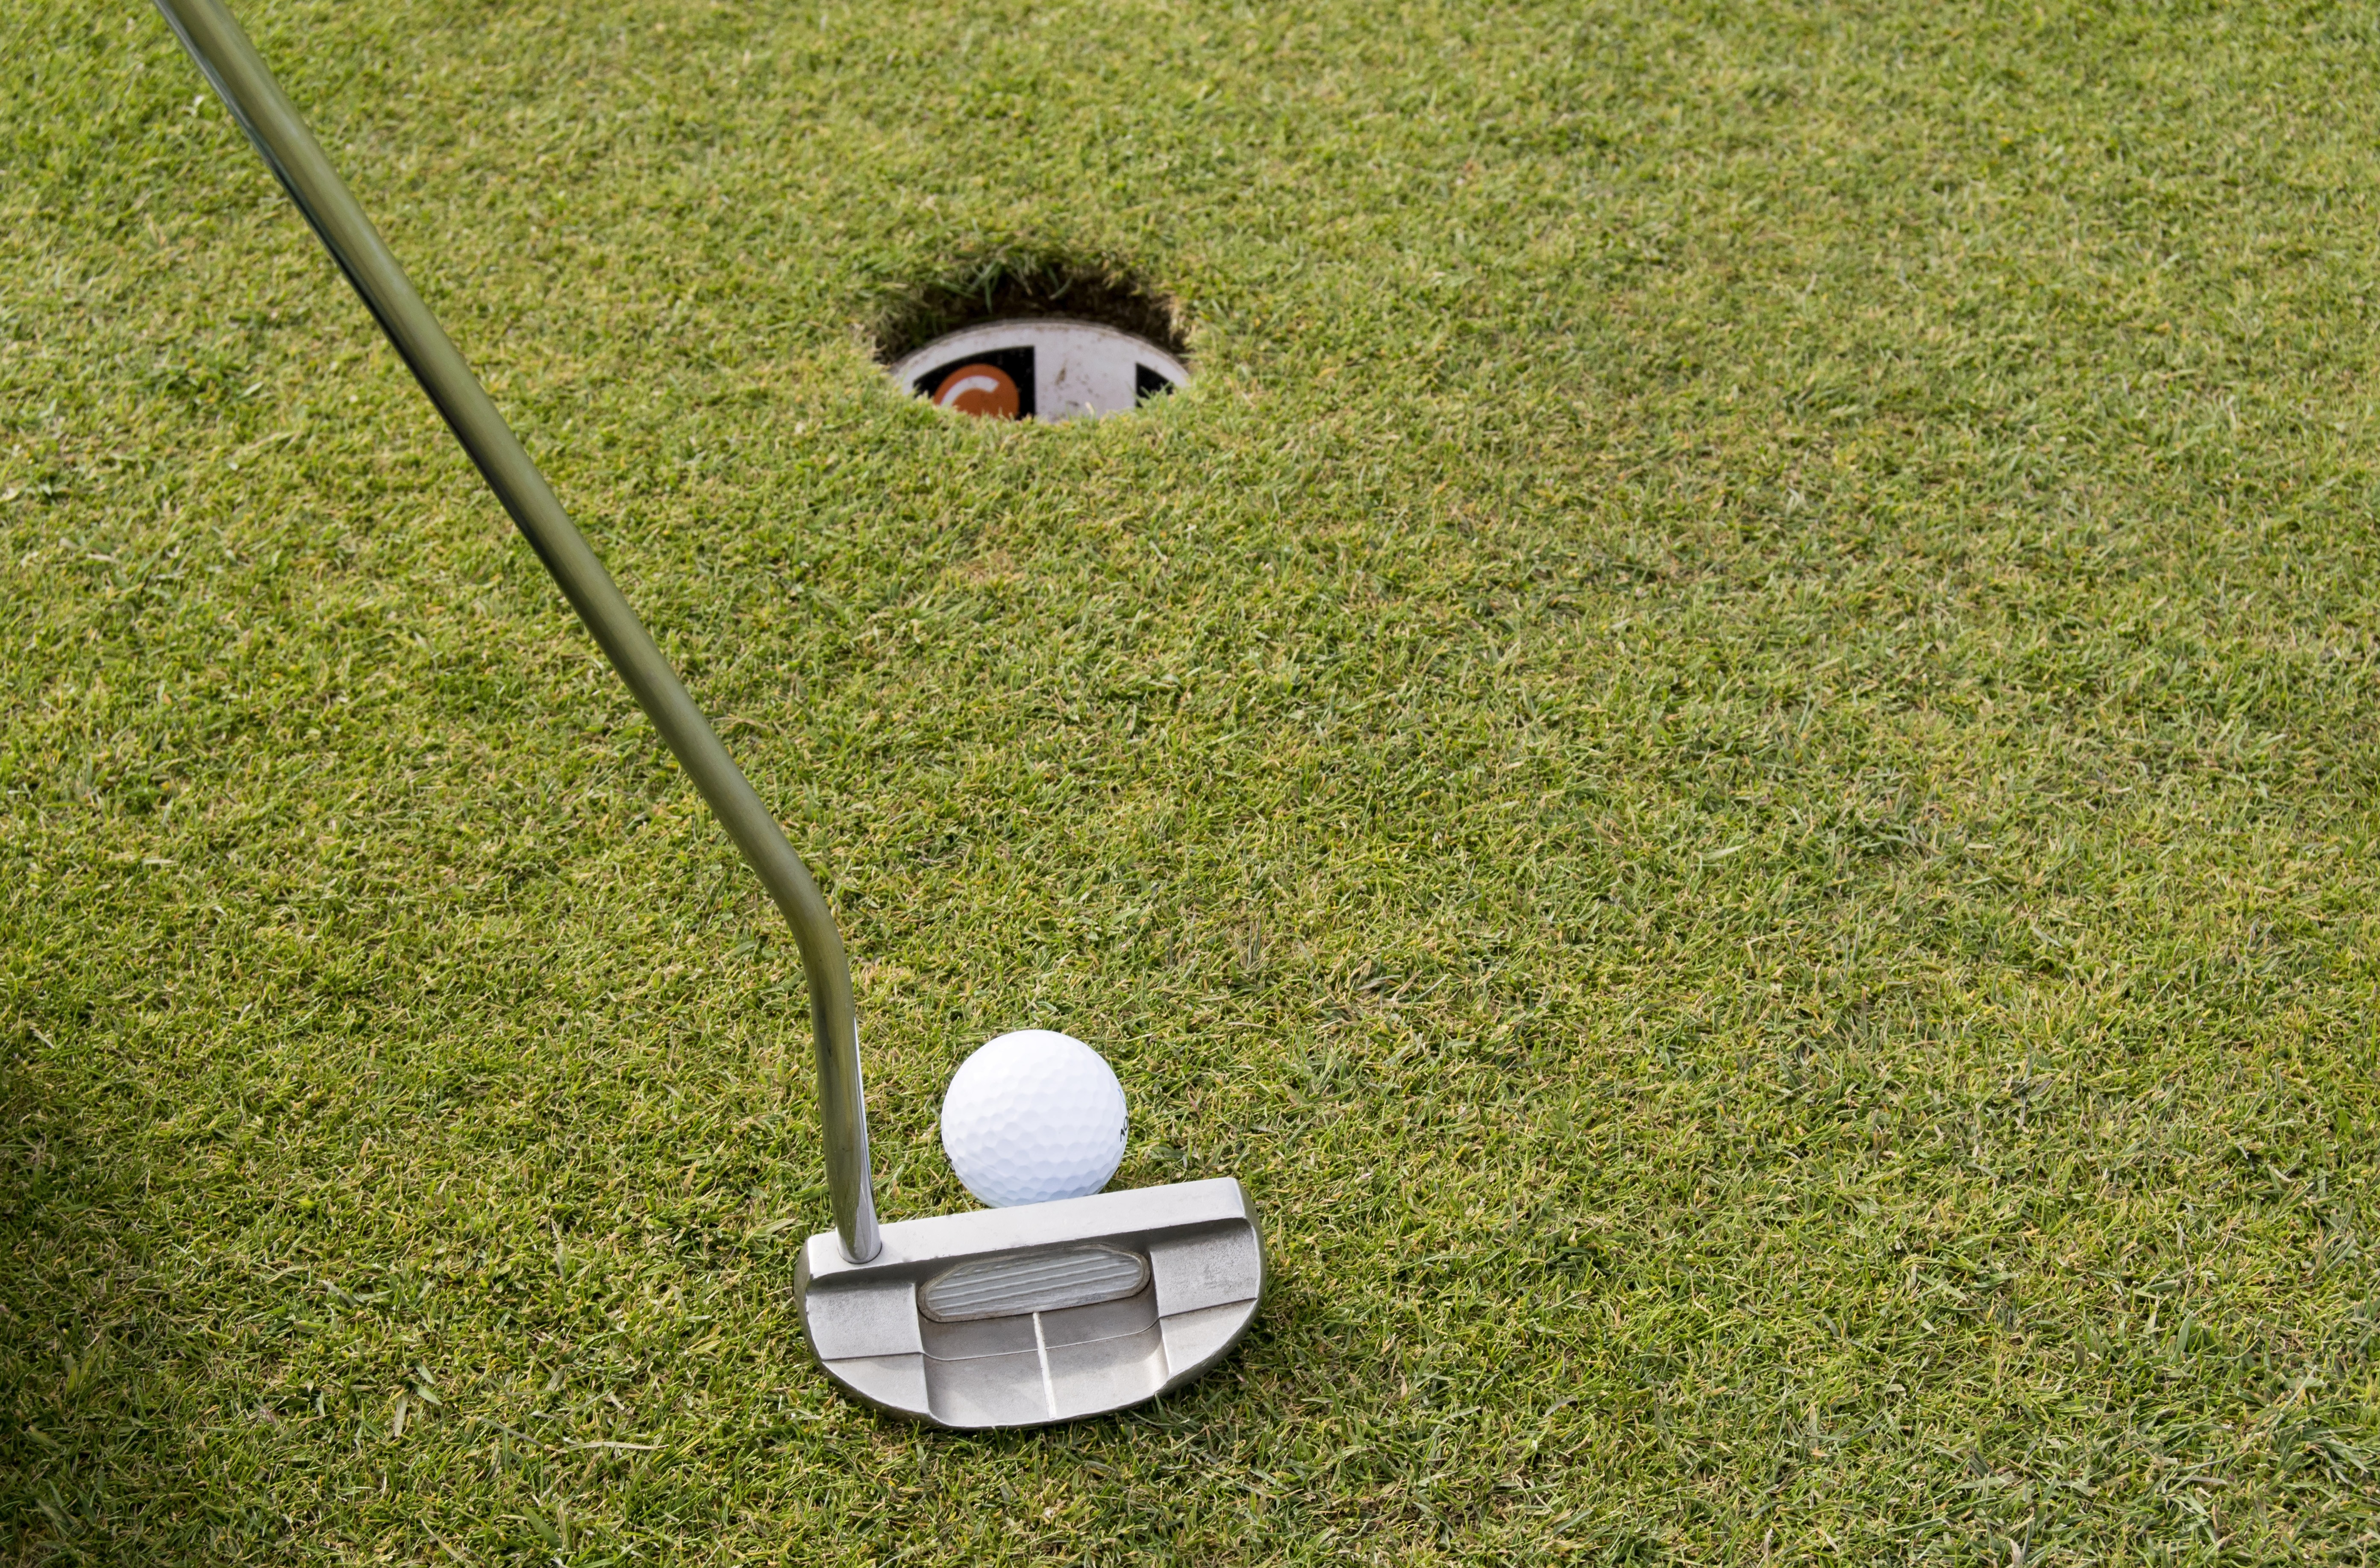
grass, outdoor, sport, lawn, game, hole, recreation, cup, green, club, leisure, baseball field, golf, activity, sports equipment, golfing, golf ball, golf club, sports, ball, course, tee, fairway, games, golfer, putter, ball game, outdoor recreation, golf equipment, sport venue, pitch and putt, lawn game